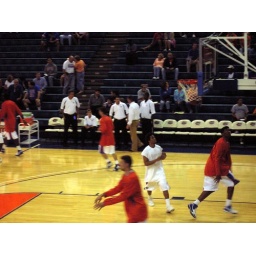
taurean in the white shirt